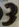
Number: 3